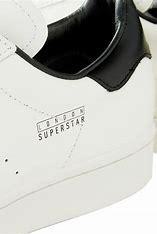
Brand: Adidas
Model: Superstar Pure